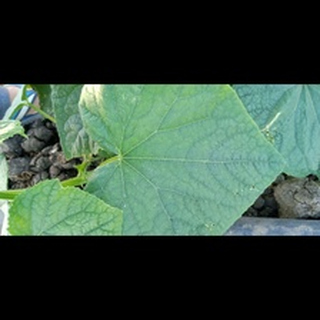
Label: healthy_cucumber